Central Oregon

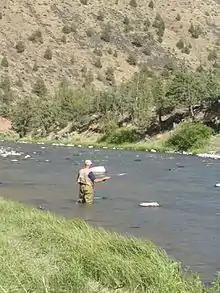
Fly fishing is a popular pastime in Central Oregon.

Central Oregon has a wide variety of habitats including mountain high country, conifer forest lands, riparian areas, high desert, and alkali flats.